Holbrooke Hotel

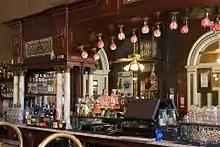
Formerly known as the "Golden Gate Saloon", the bar at the Holbrooke Hotel has been in continuous operation since 1852

The Nevada County hotel became a California Historical Landmark, #914, on March 18, 1978. Another historical marker was placed on the building on September 25, 1965, by E Clampus Vitus.